Rotten Island Lighthouse

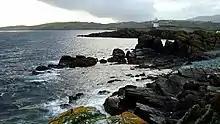
The lighthouse in 2009

Rotten Island Lighthouse (Irish: "Teach Solais An tOileán Bréan)" is a harbour light to light the passage from St. John's Point to inner channel and past the rocks to the anchorage within Killybegs Harbour, Donegal Bay, Ireland. It is operated by the Commissioners of Irish Lights.